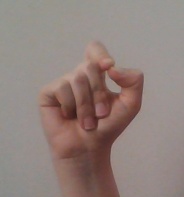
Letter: fa